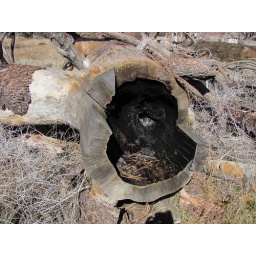
Burned out pine tree on the trail along the old GATR Road in Cleveland National Forest